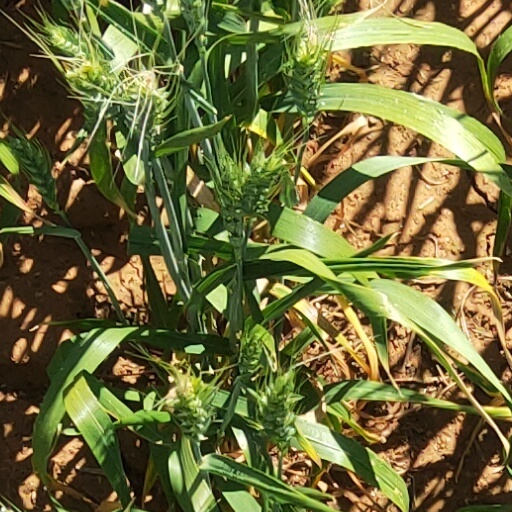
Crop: wheat